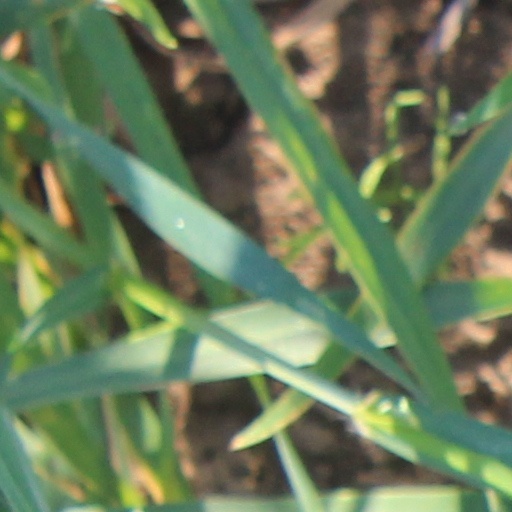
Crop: wheat